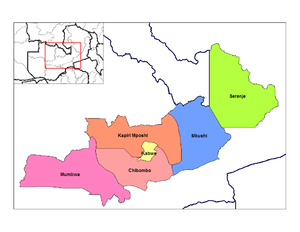
Les dix provinces de Zambie sont divisées en 110 districts.